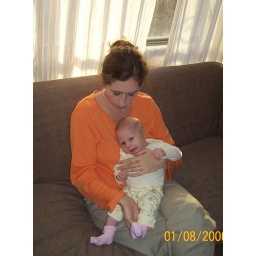
Caroline in her monkey pants